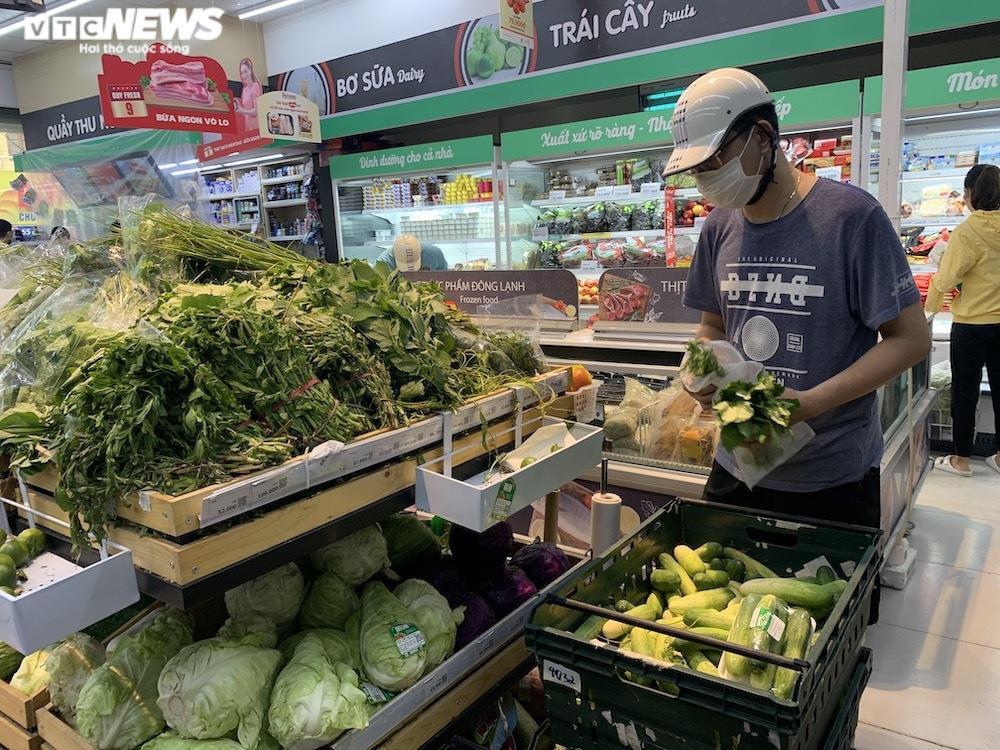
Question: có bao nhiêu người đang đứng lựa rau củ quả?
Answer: một người